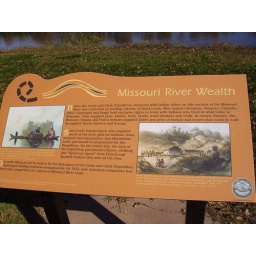
Digital camera10-27-07There are sign all along the river in this park in Bellevue explaining the history of the Missouri River.